Reactions to the Boeing 737 MAX groundings

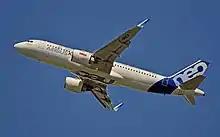
Airbus A320neo prototype with CFM LEAP-1A engines

The two fatal Boeing 737 MAX crashes in October 2018 and March 2019 which were similar in natureboth aircraft were newly delivered and crashed shortly after takeoffand the of the global 737 MAX fleet drew mixed reactions from multiple organizations.